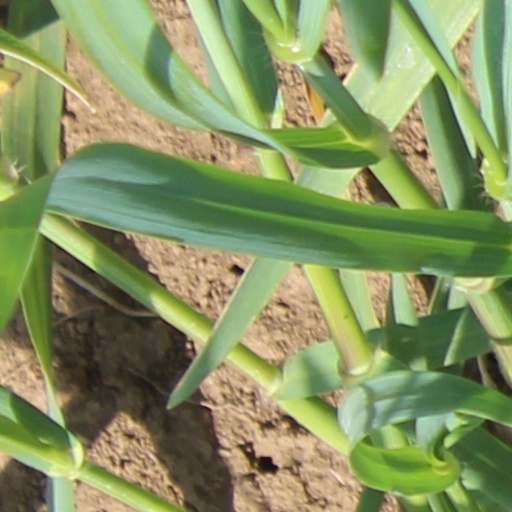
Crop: wheat